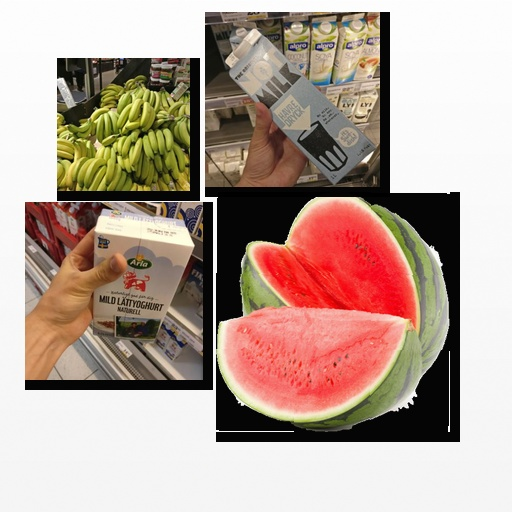
Food items: watermelon, oat_milk, banana, yoghurt